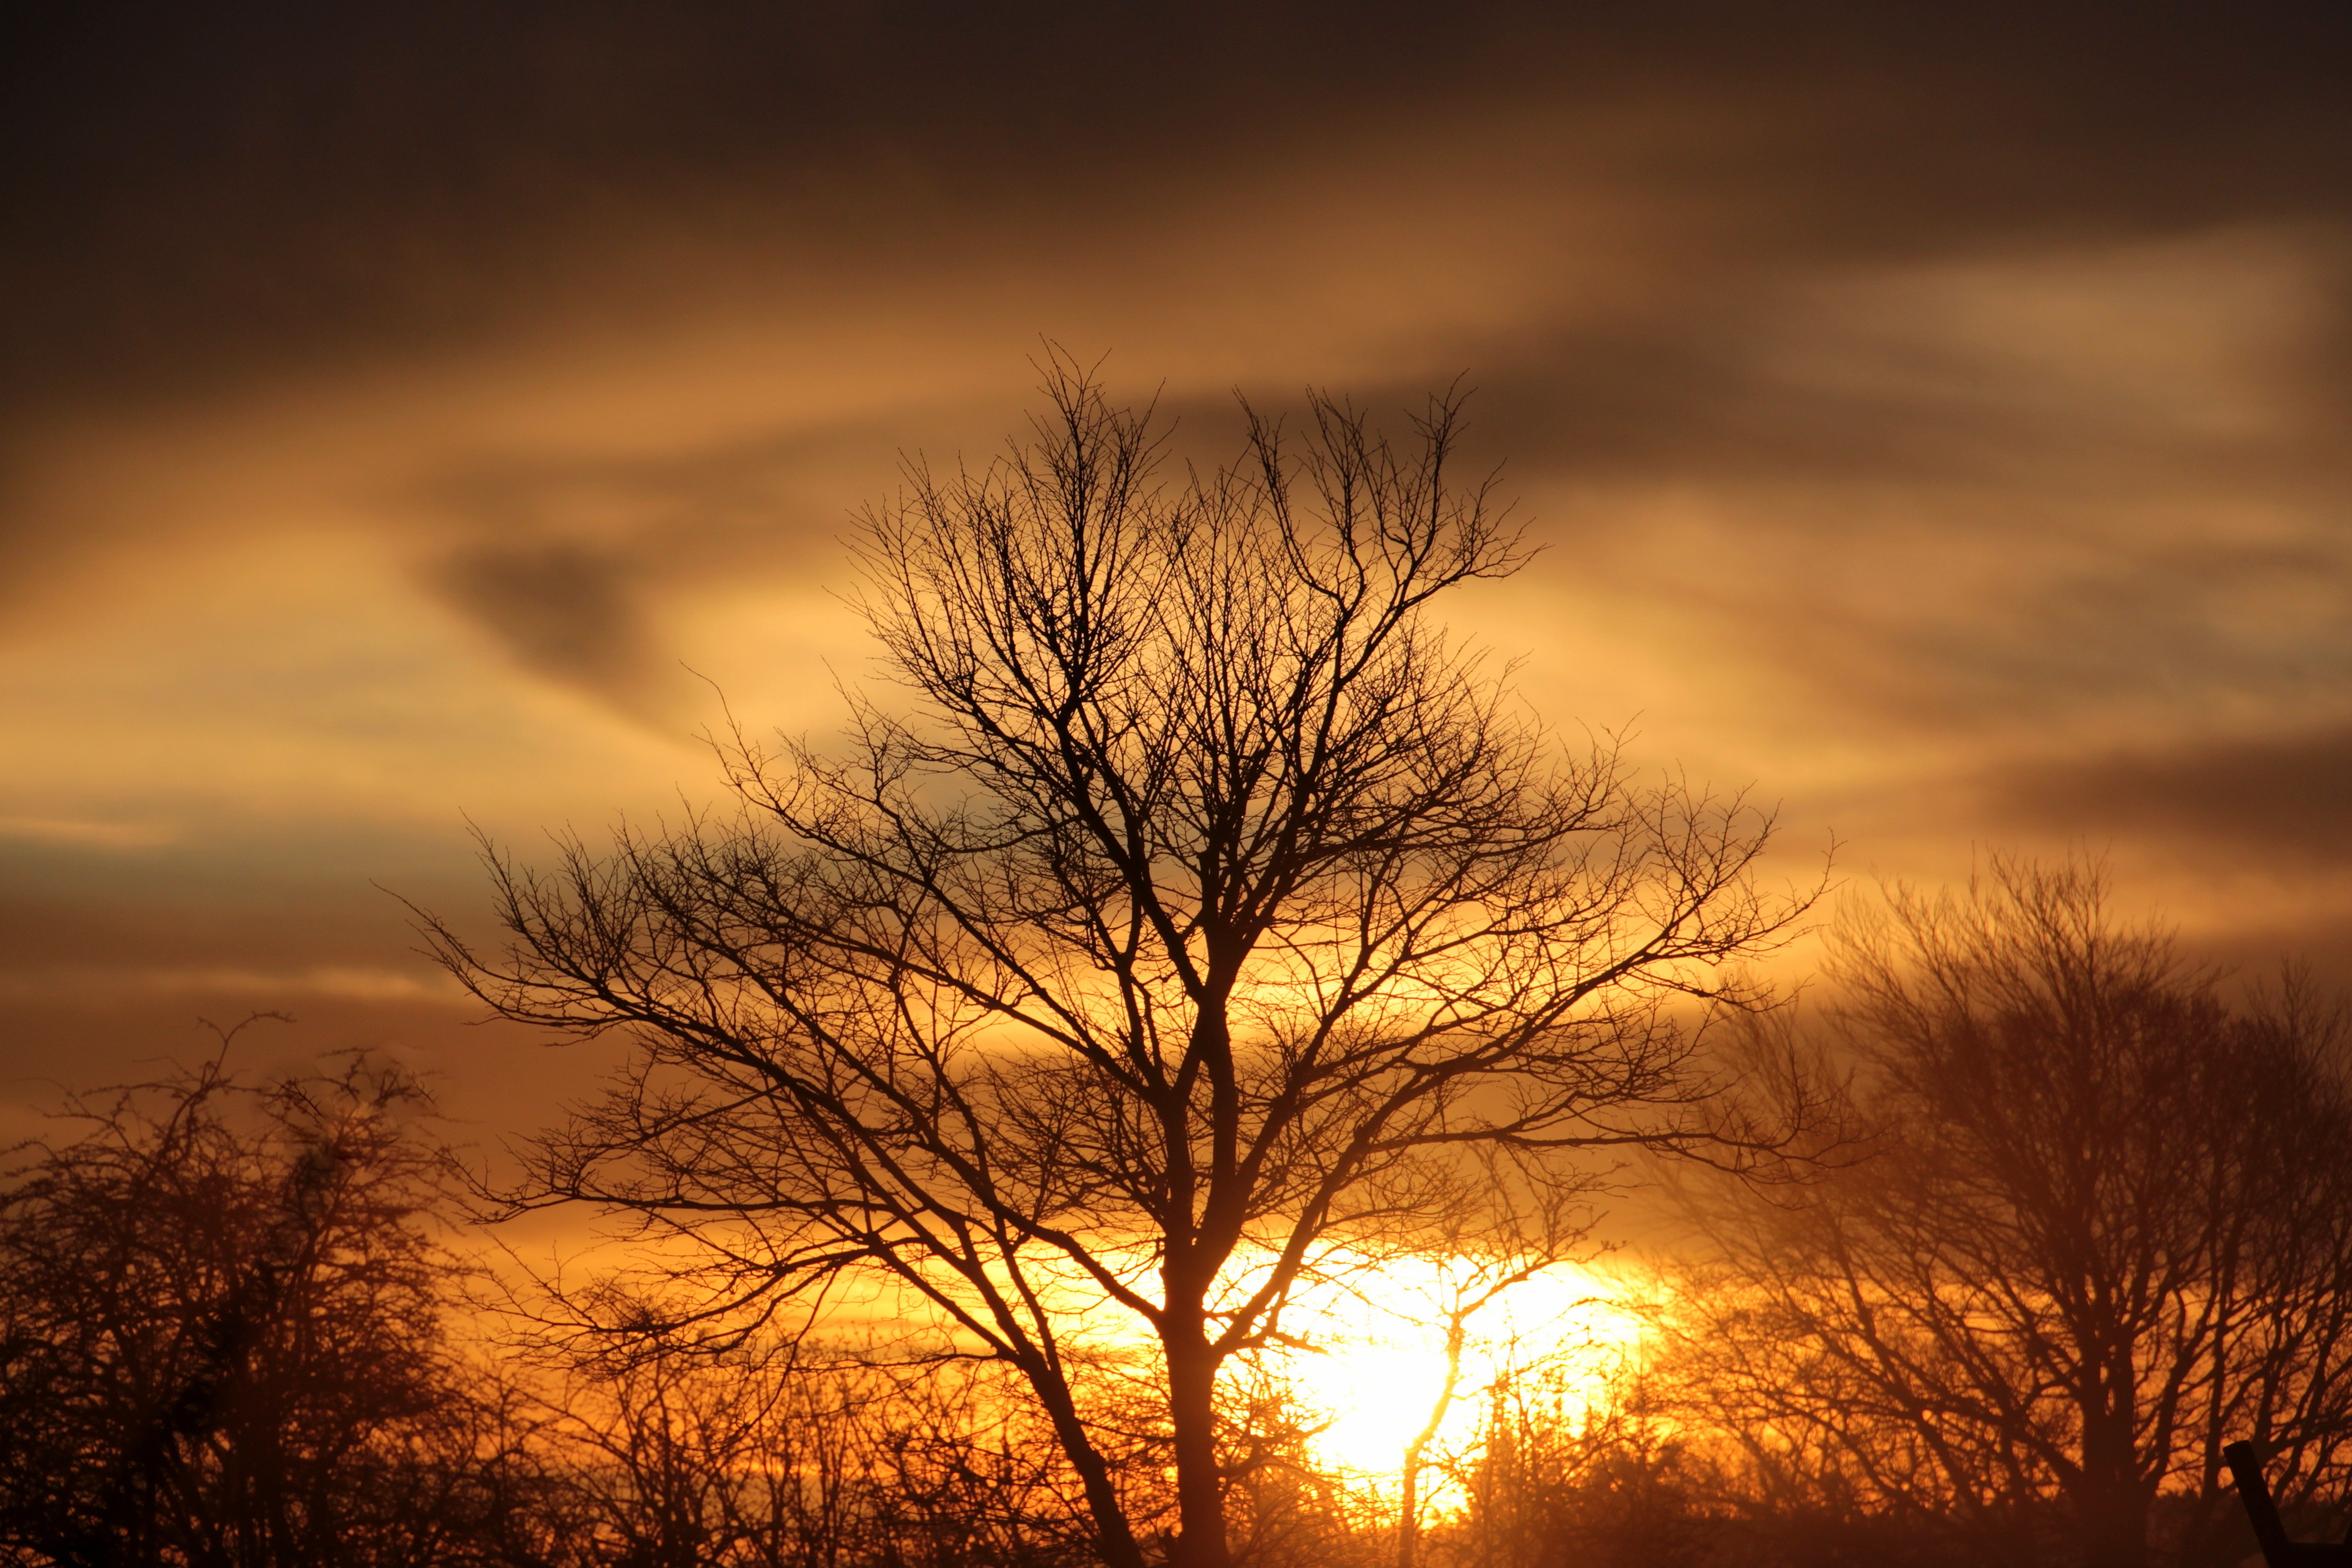
tree, nature, branch, cloud, sky, sun, sunrise, sunset, field, prairie, sunlight, morning, dawn, atmosphere, dusk, evening, savanna, trees, aesthetic, clouds, mood, morgenstimmung, awakening, afterglow, dark clouds, morning sun, good morning, atmospheric phenomenon, woody plant, red sky at morning